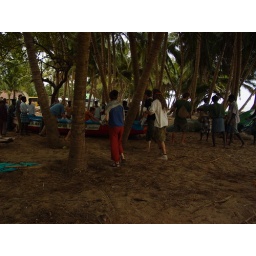
boat in a palm forest